Hellenic F.C.

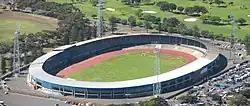
Green Point Stadium in 2007

Hellenic FC is a South African association football club based in Cape Town. They are nicknamed "The Greek Gods".